Trabbi Goes to Hollywood

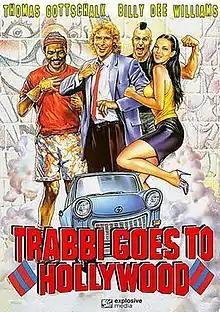
DVD cover

Trabbi Goes to Hollywood (English title: Driving Me Crazy) is a 1991 American comedy film directed by Jon Turteltaub and starring Thomas Gottschalk, Billy Dee Williams, Michelle Johnson, Dom DeLuise, and James Tolkan.